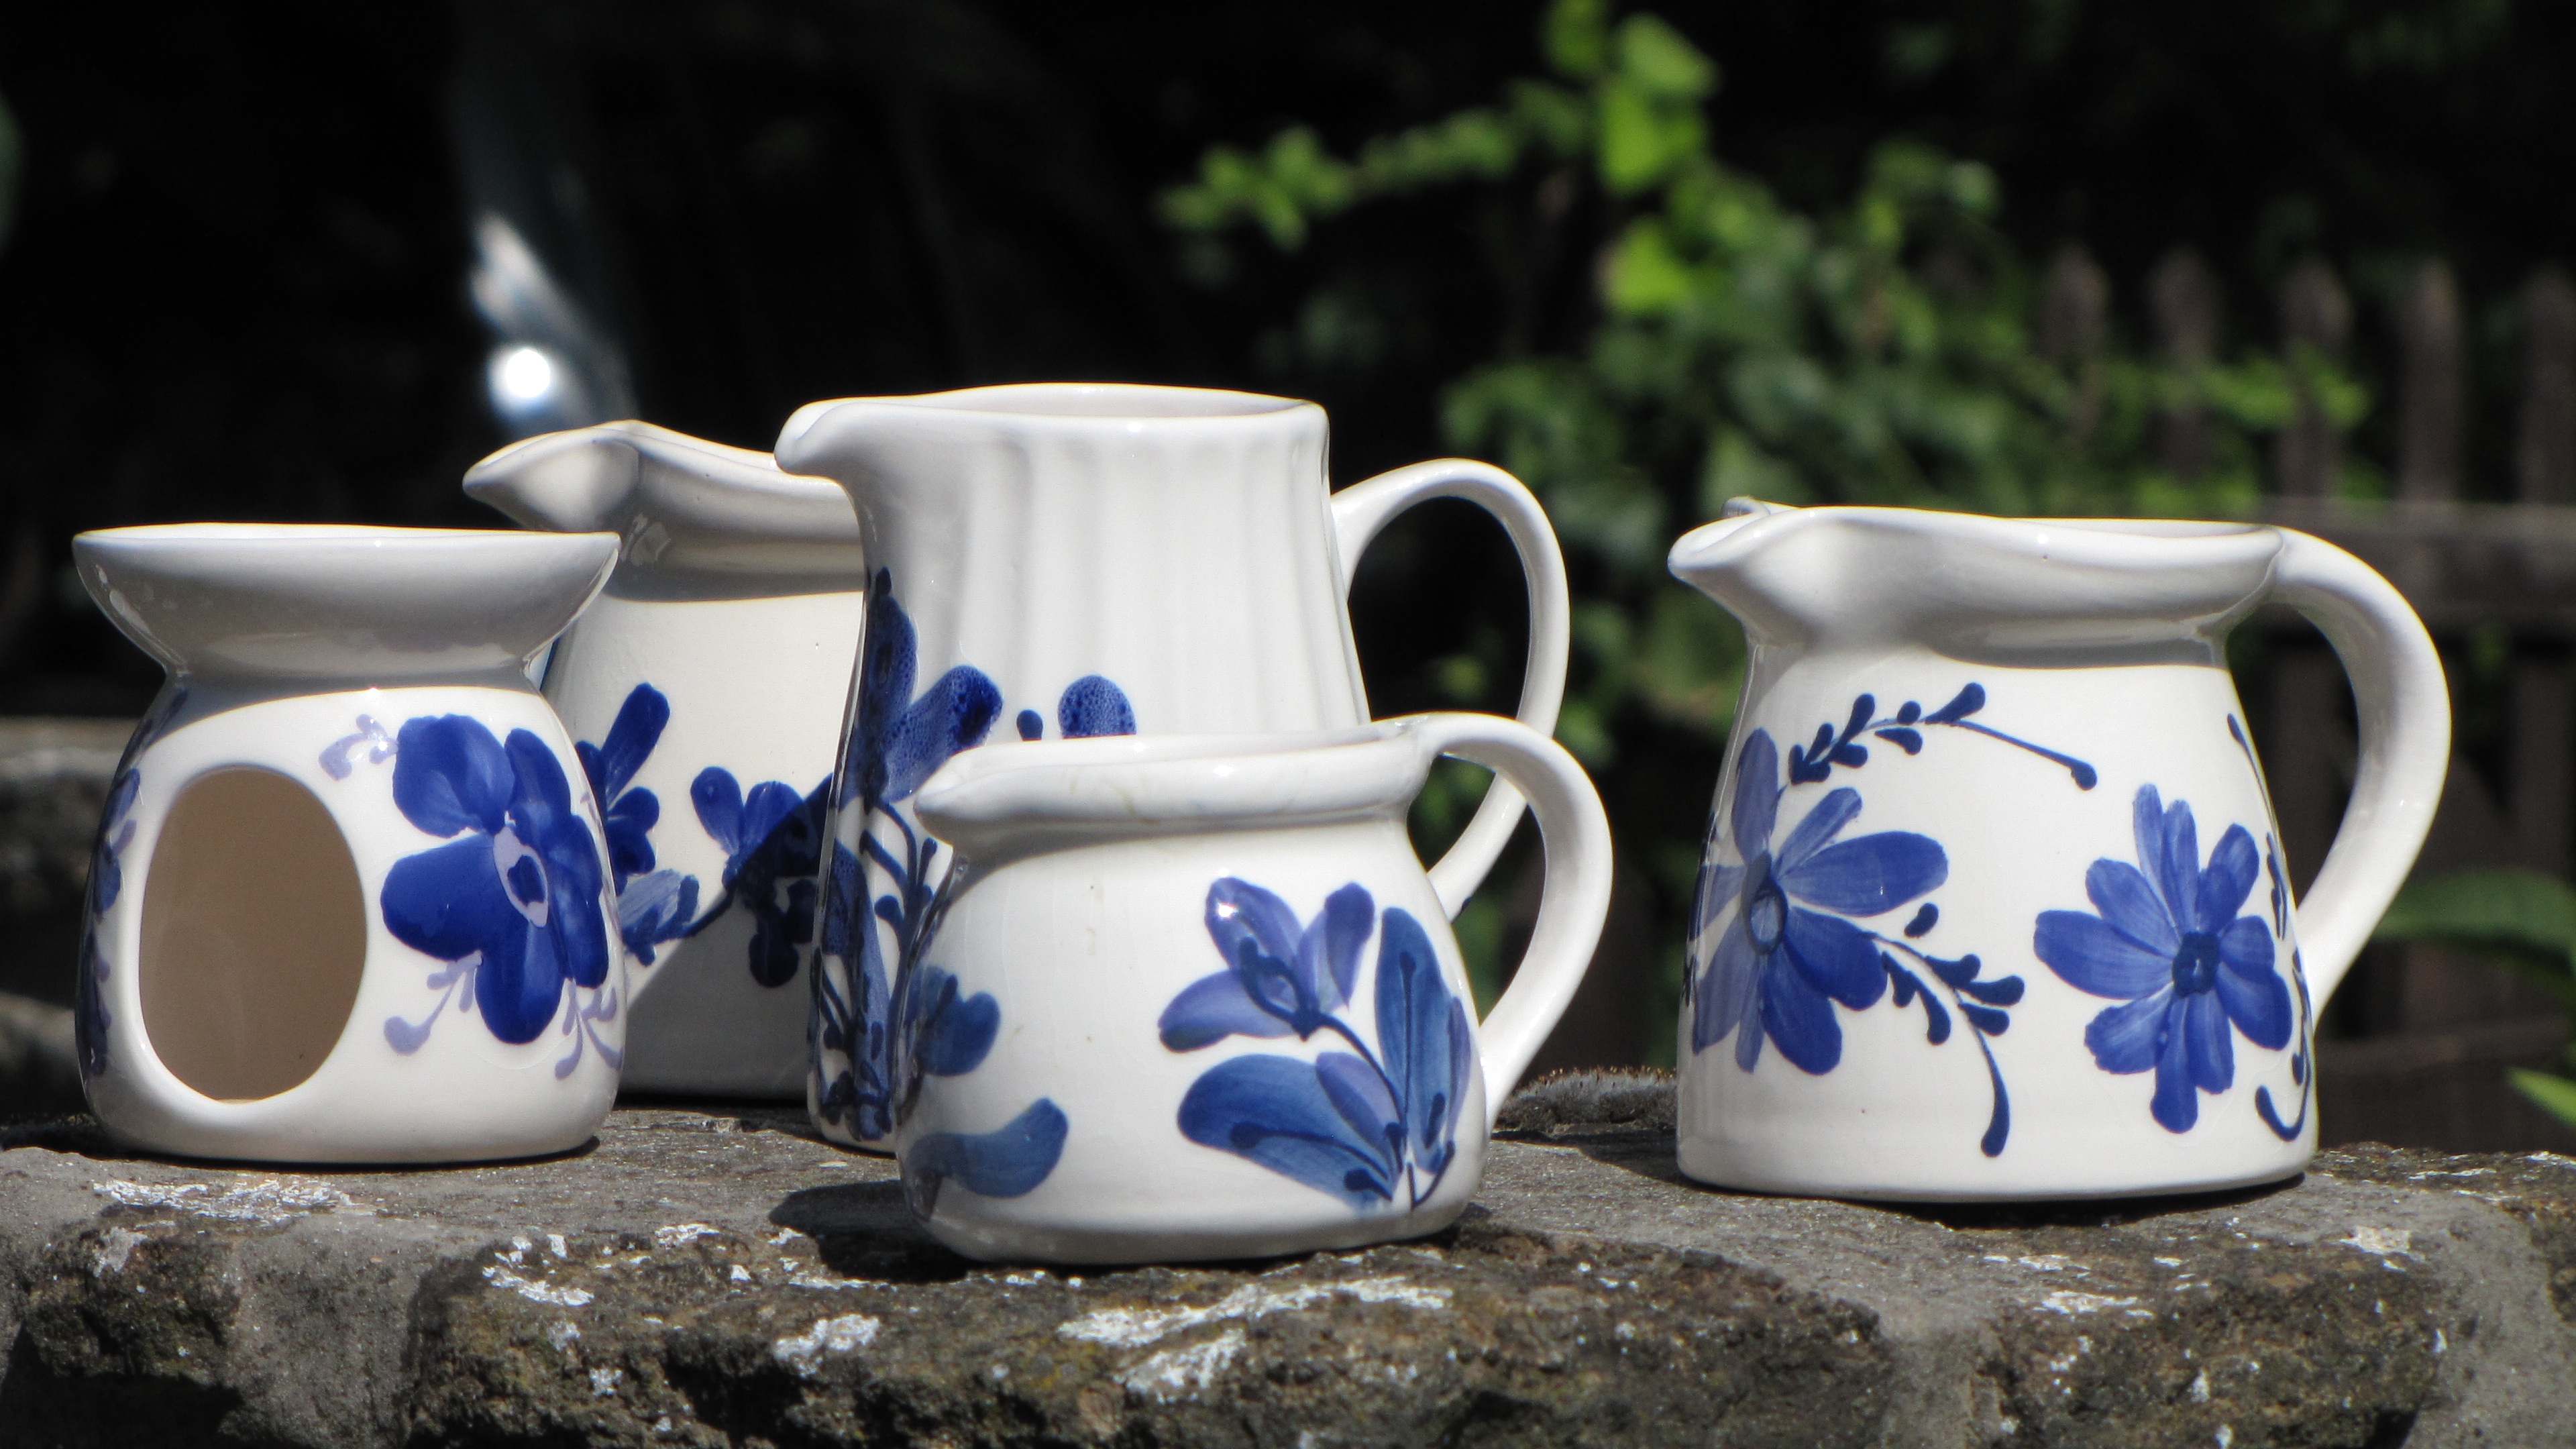
white, pot, ad, cup, ceramic, blue, mug, coffee cup, tableware, material, art, porcelain, blue and white porcelain, patern flowers